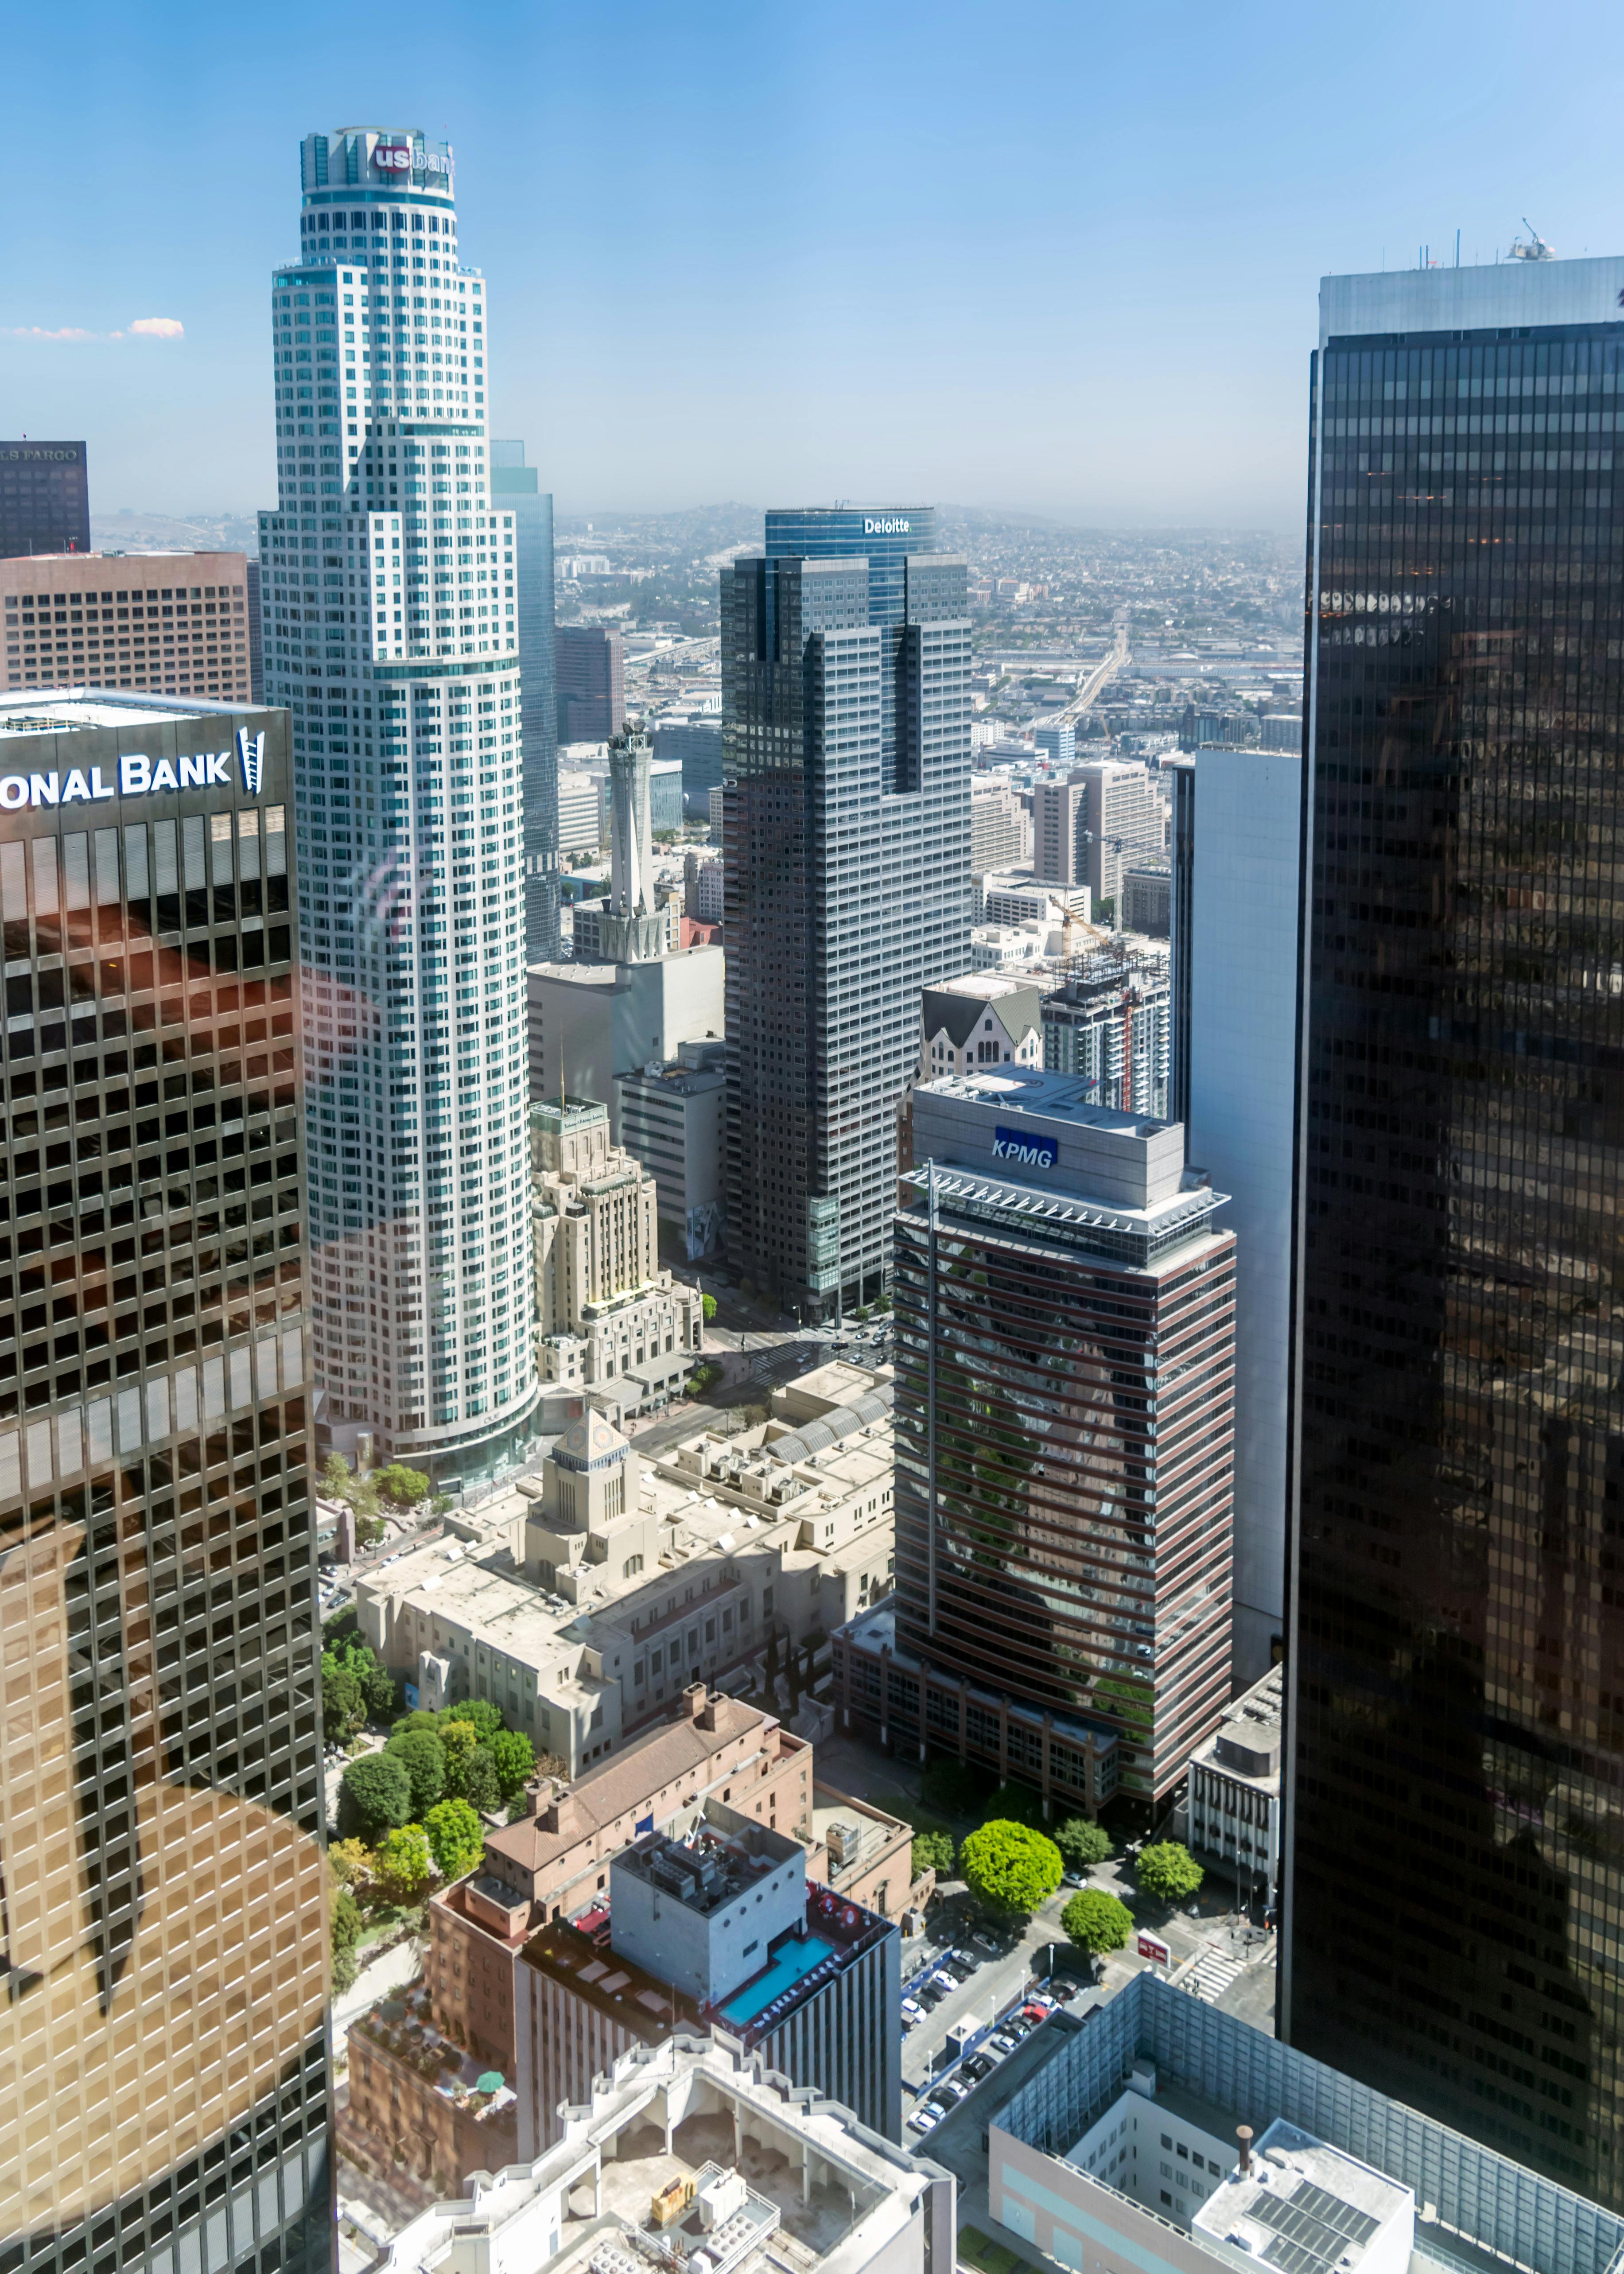
city, skyscraper, sky, building, daytime, property, infrastructure, world, tower block, tower, urban design, condominium, cityscape, neighbourhood, landscape, residential area, commercial building, real estate, morning, facade, metropolitan area, cloud, mixed use, roof, apartment, bird's eye view, headquarters, downtown, horizon, suburb, engineering, aerial photography, composite material, skyline, corporate headquarters, window